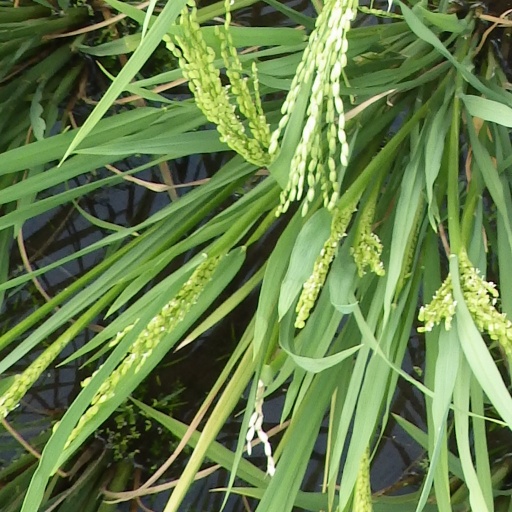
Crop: rice